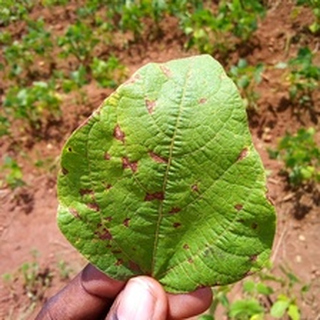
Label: bean_angular_leaf_spot